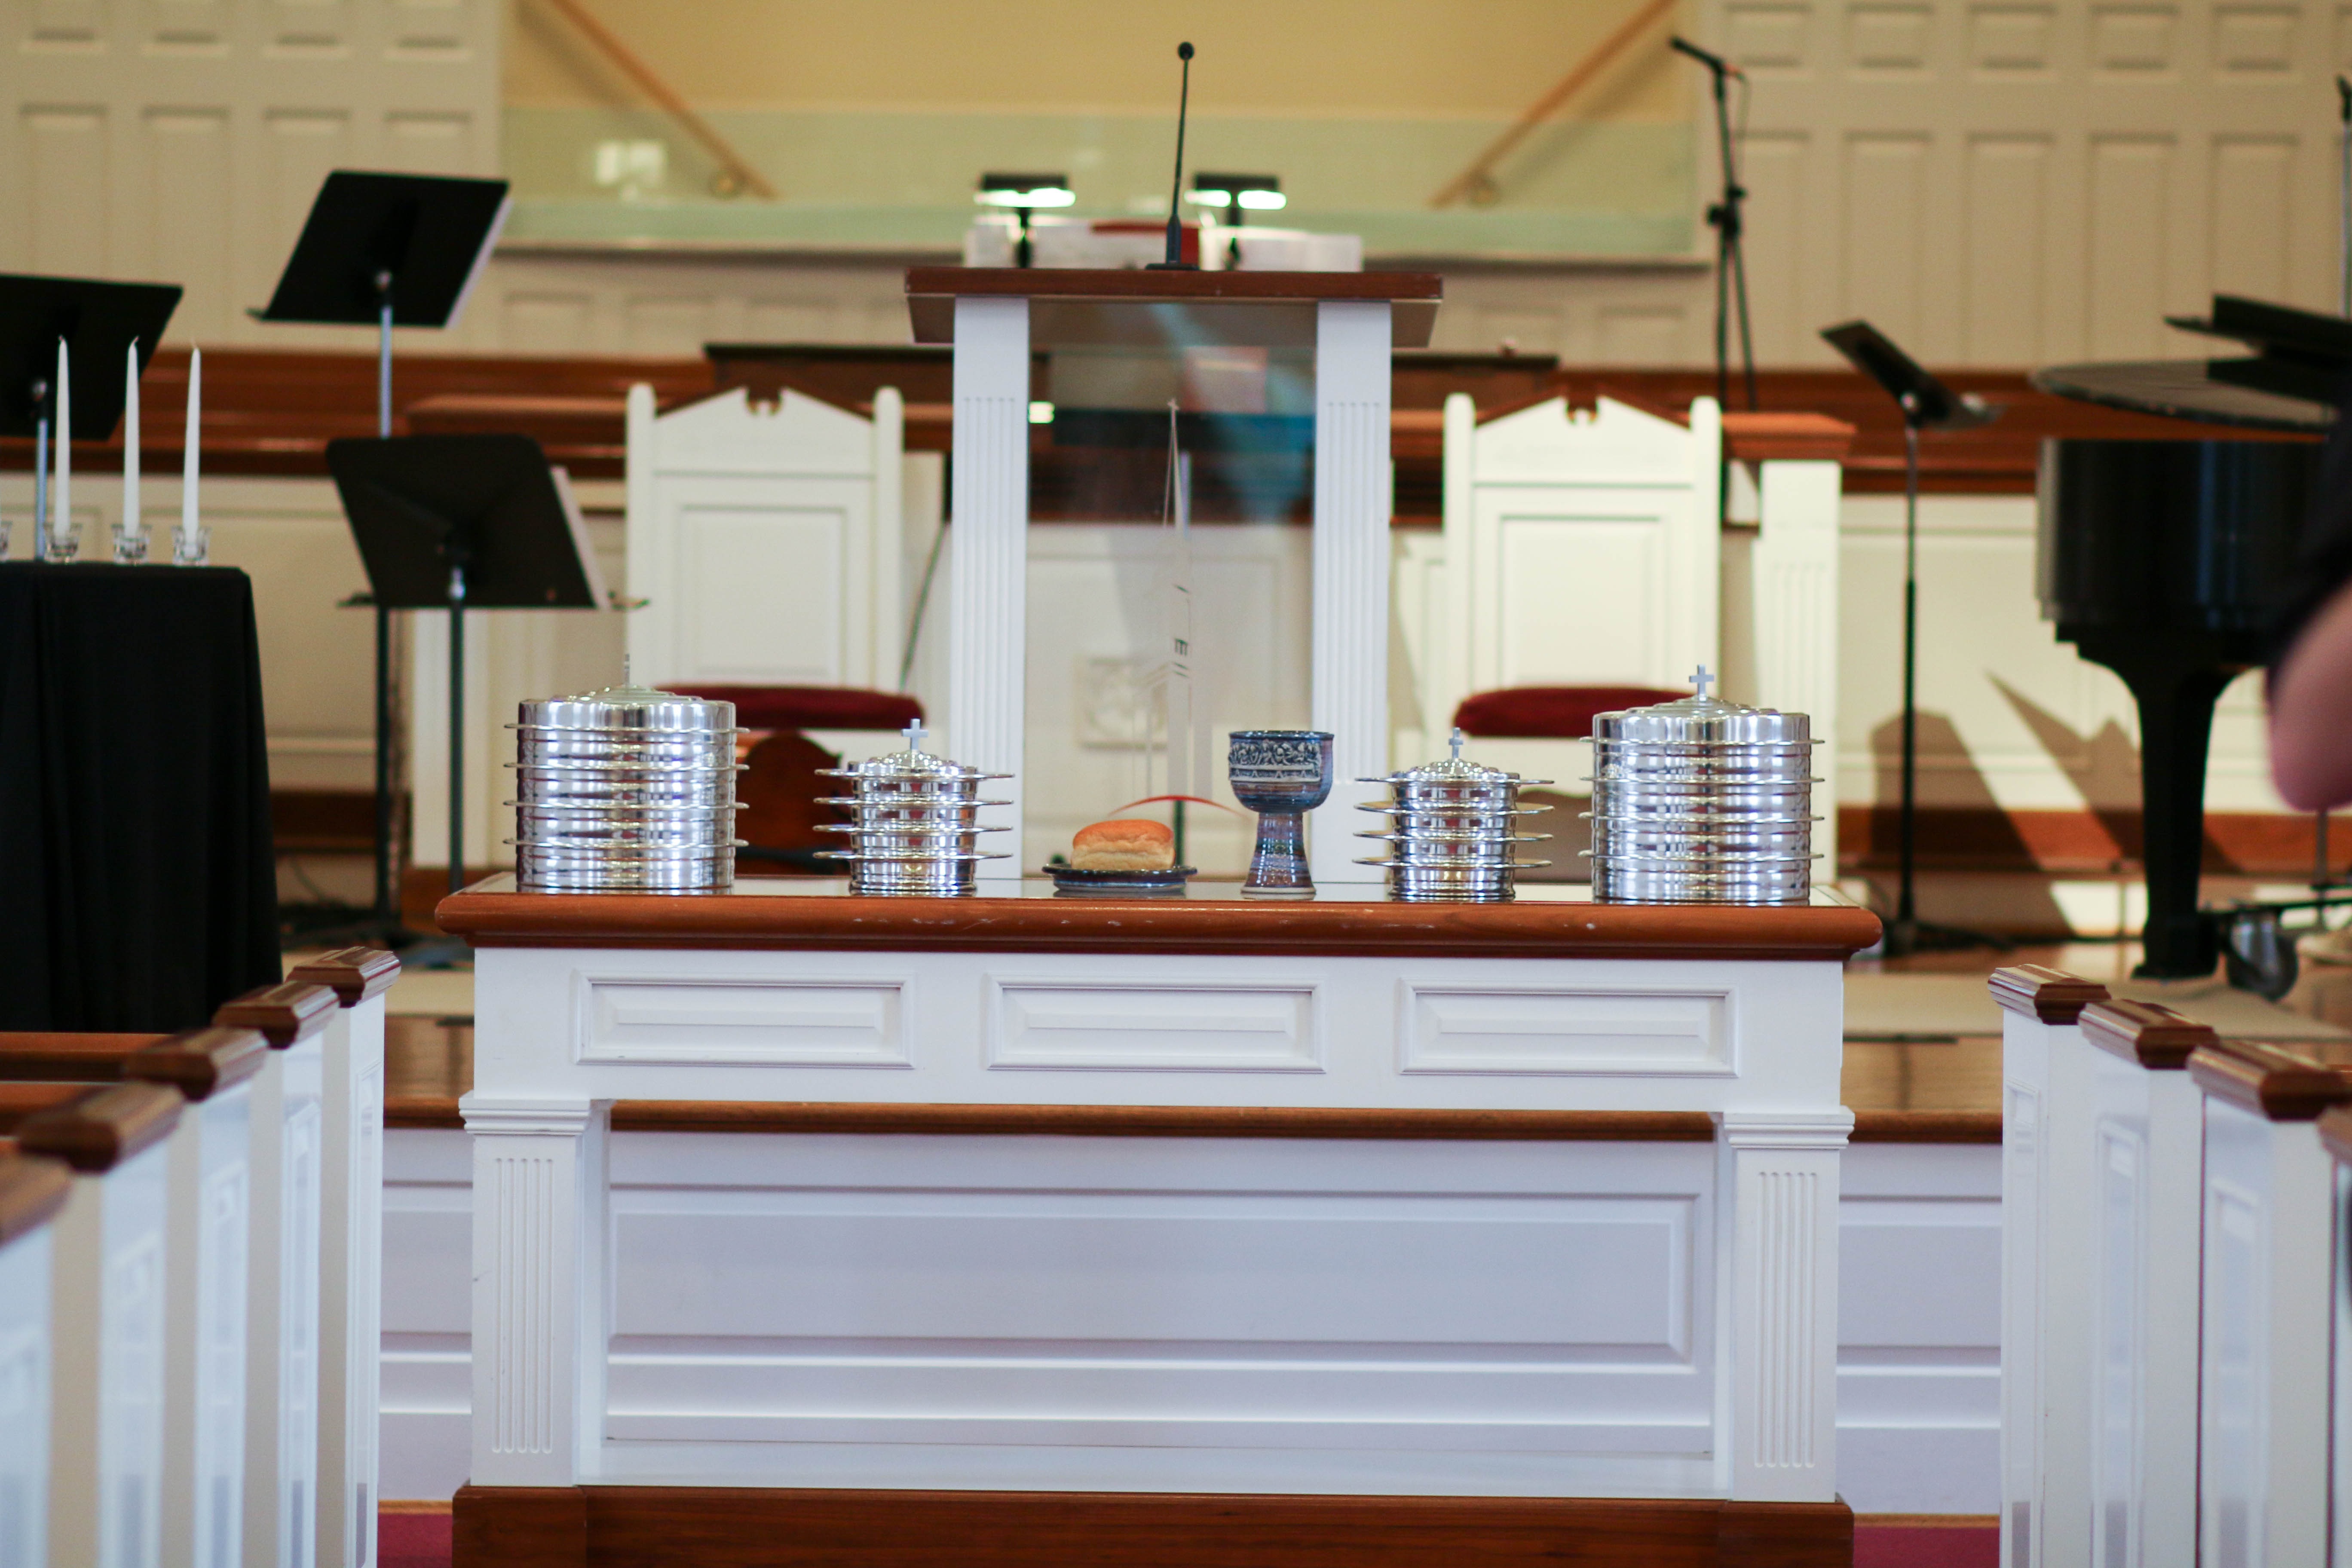
table, wood, home, kitchen, religion, church, furniture, room, christian, interior design, religious, design, faith, jesus, worship, holy, sacrament, sacred, communion, rituals, theology, chalice, eucharist, first communion, window covering